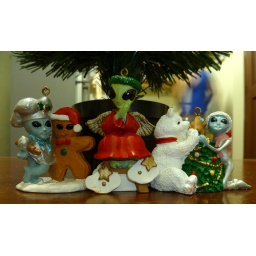
underneath our tiny coffee table tree